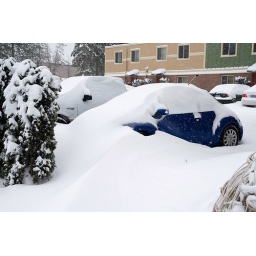
A parking lot full of cars buried up to the windows in Multnomah Village, Portland, Oregon.